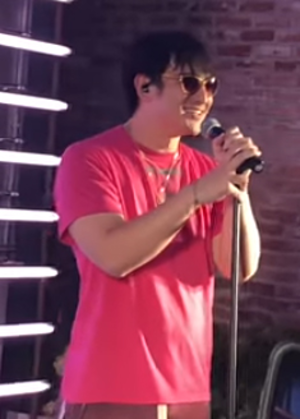
George Miller, né le 18 septembre 1992 à Osaka, connu sous le nom de scène Joji et anciennement par les pseudonymes Filthy Frank et Pink Guy, est un chanteur, auteur-compositeur et musicien australo-japonais, ainsi qu'un ancien vidéaste.